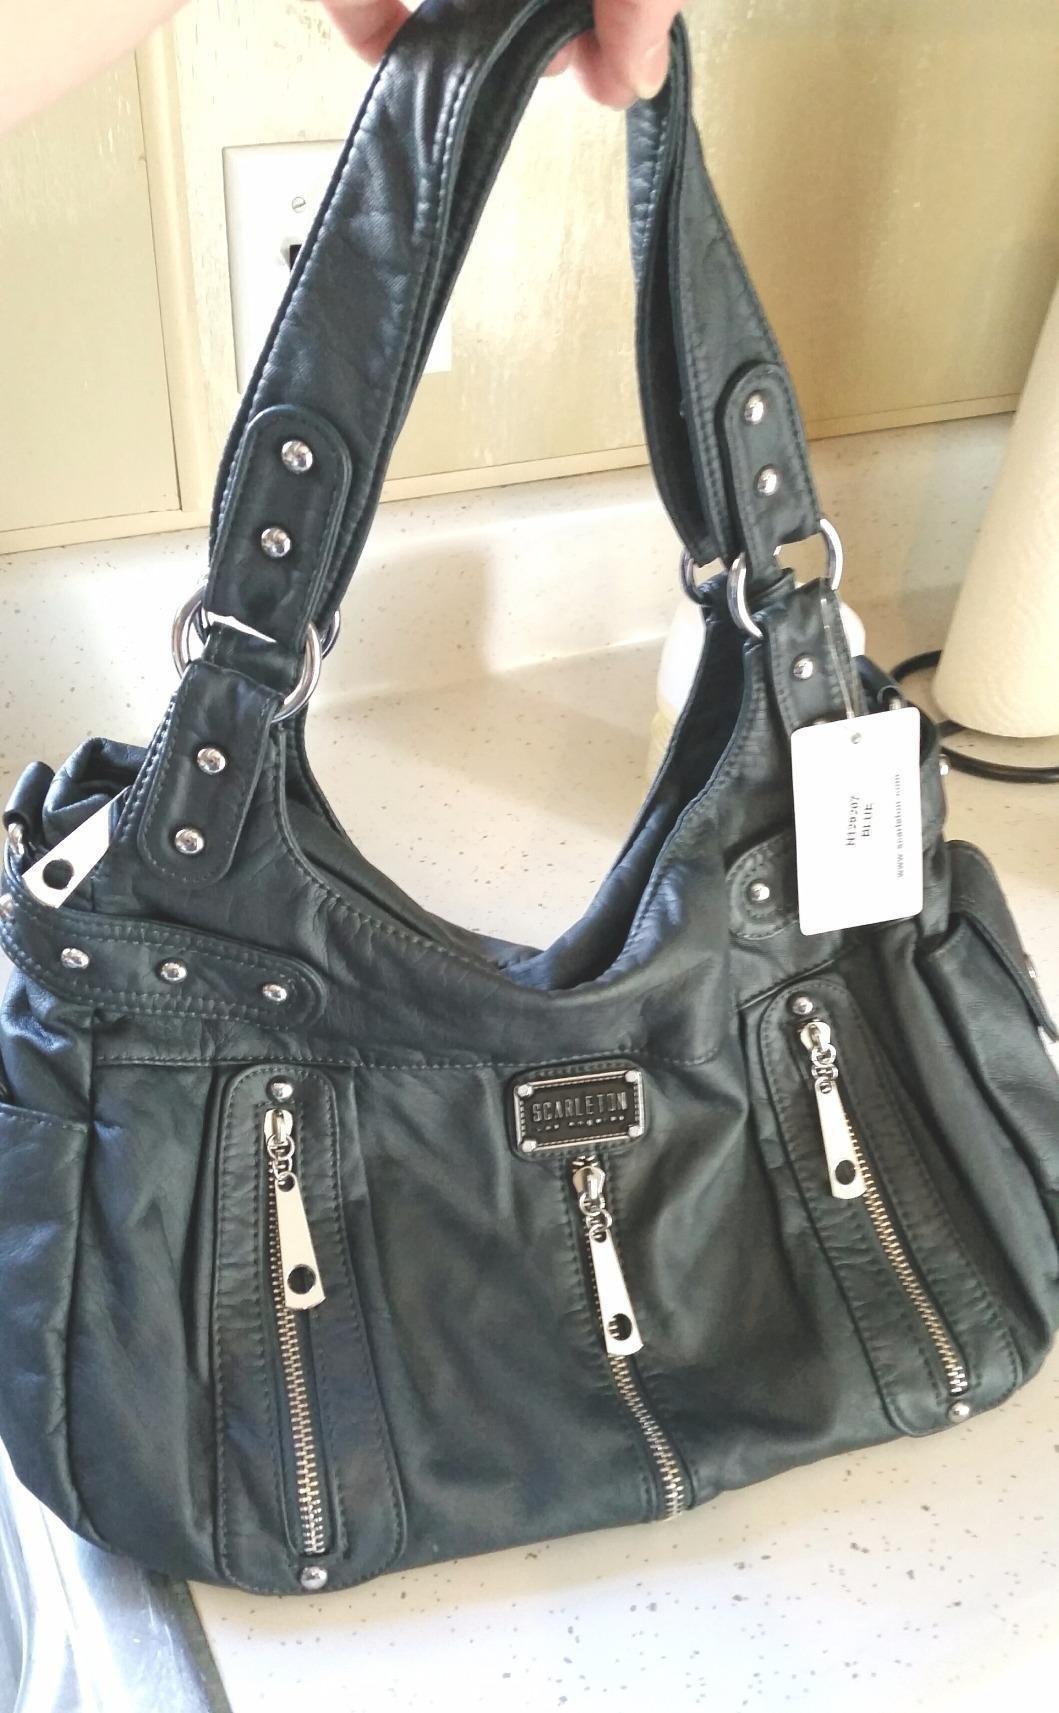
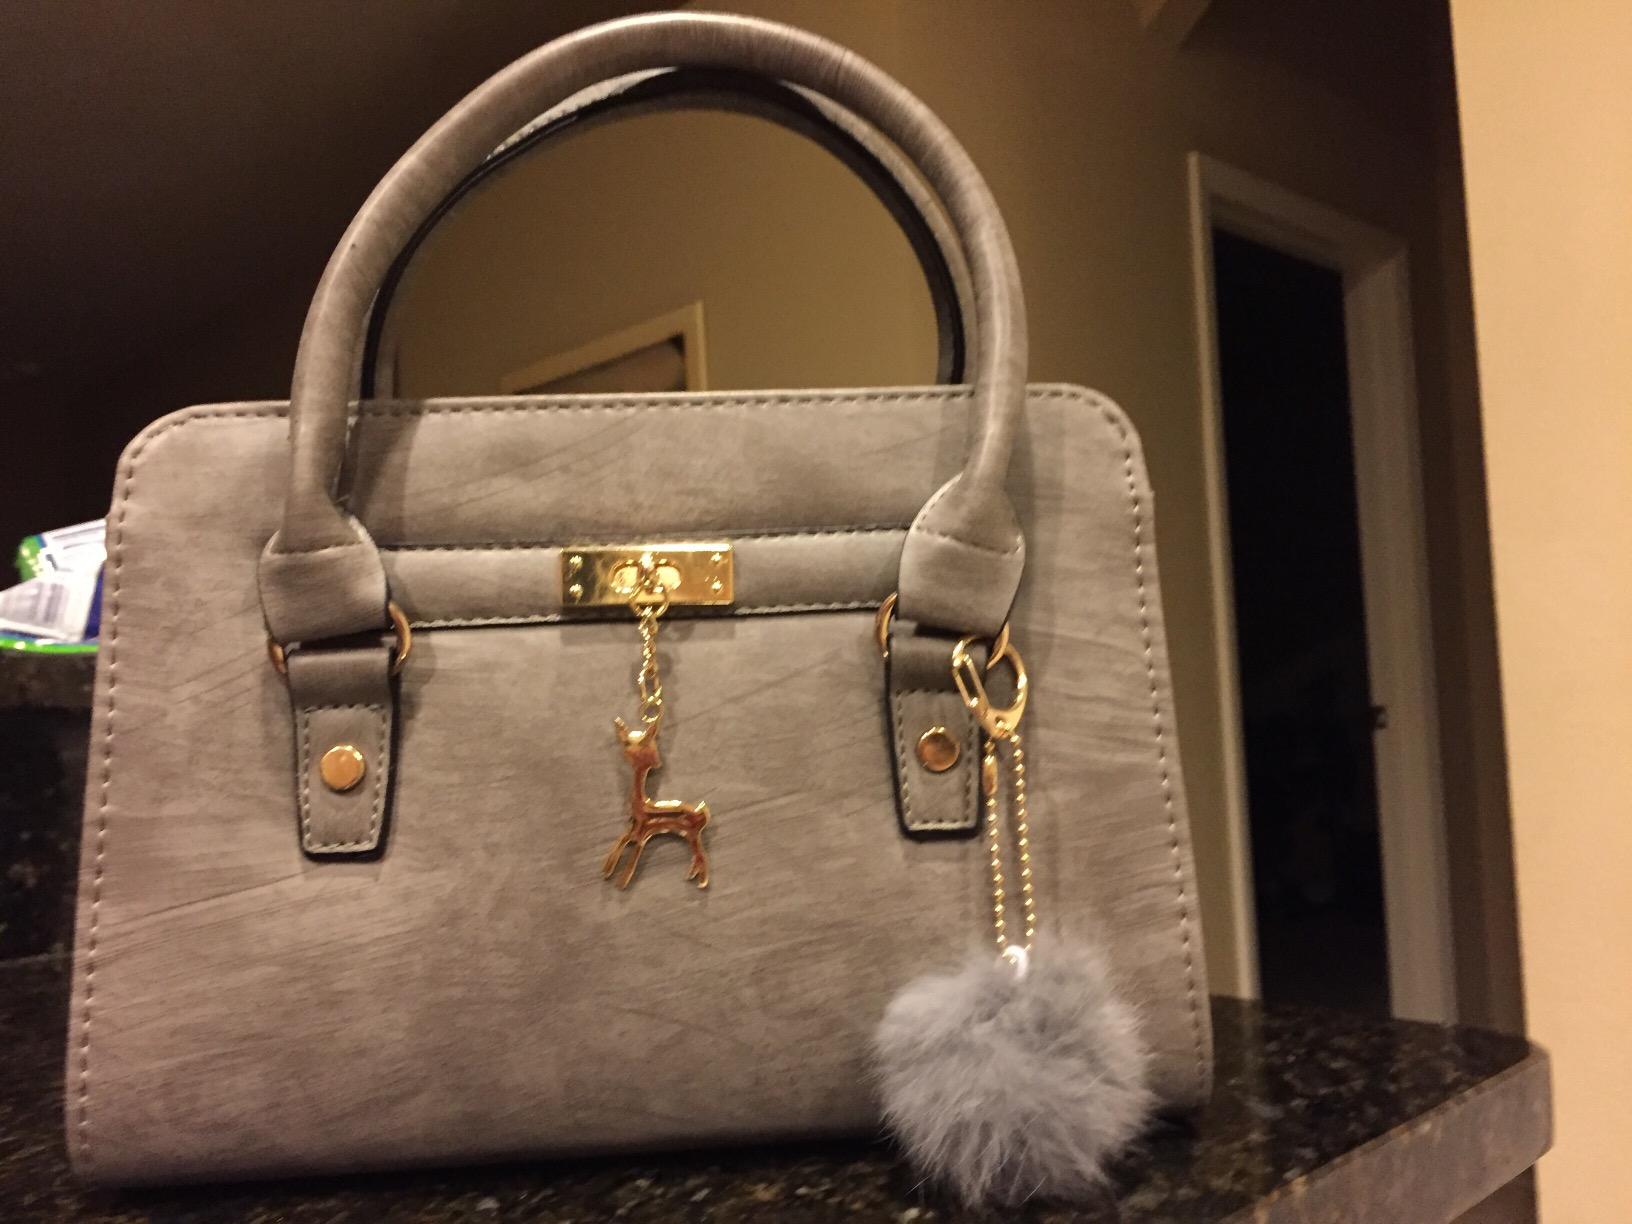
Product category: accessories_handbag
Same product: no